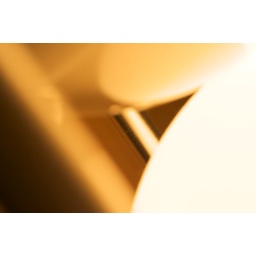
No photoshop. Non-natural. Straight lines, triangles and circles! AKA - the lamp in my bedroom